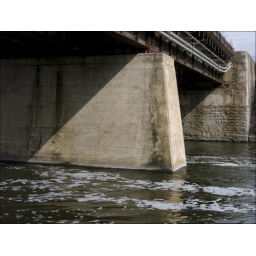
Huron river railroad bridge by the dam. -lets go fishing